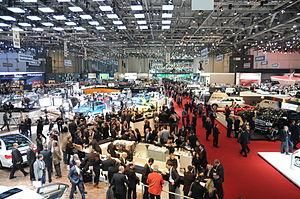
Salon international de l'automobile de Genève 2013
Le Salon international de l'automobile de Genève 2013 est un salon automobile qui s'est tenu du 7 mars au 17 mars 2013 à Genève. Il s'agit de la 83ᵉ édition internationale de ce salon, organisé pour la première fois en 1905.